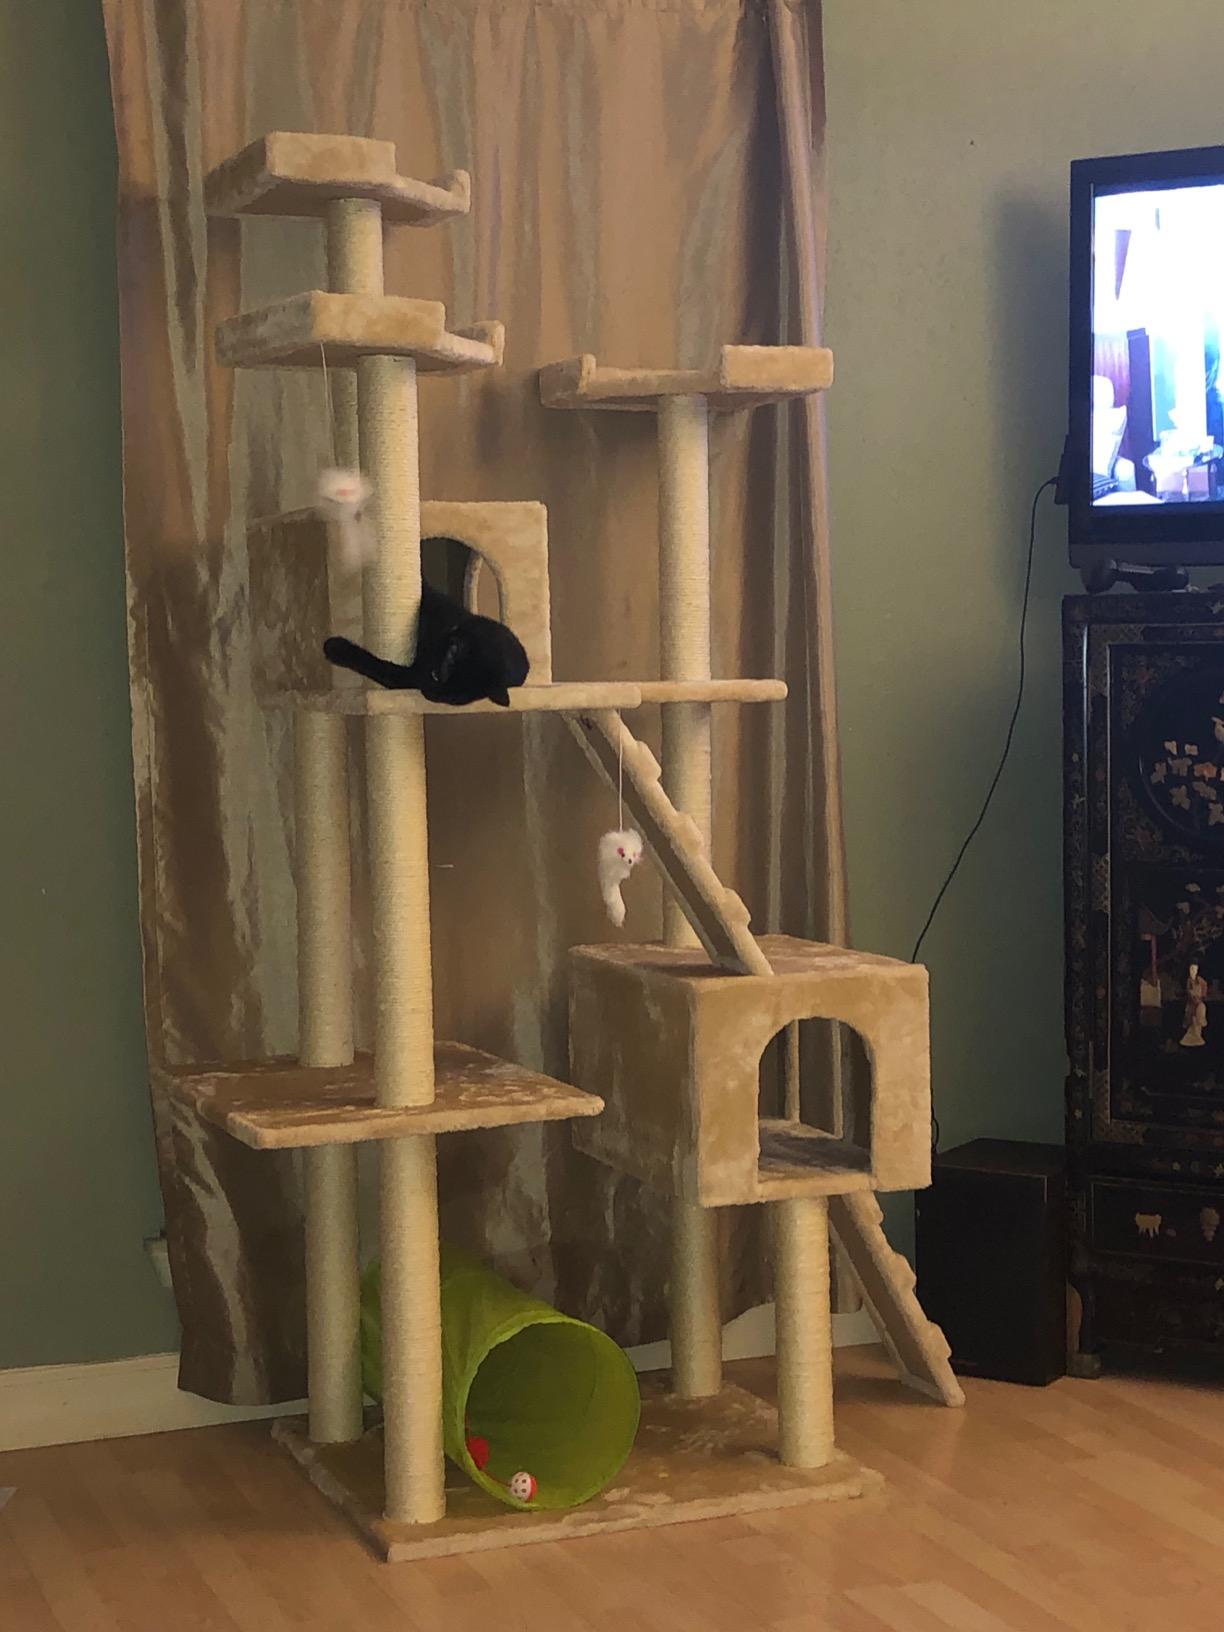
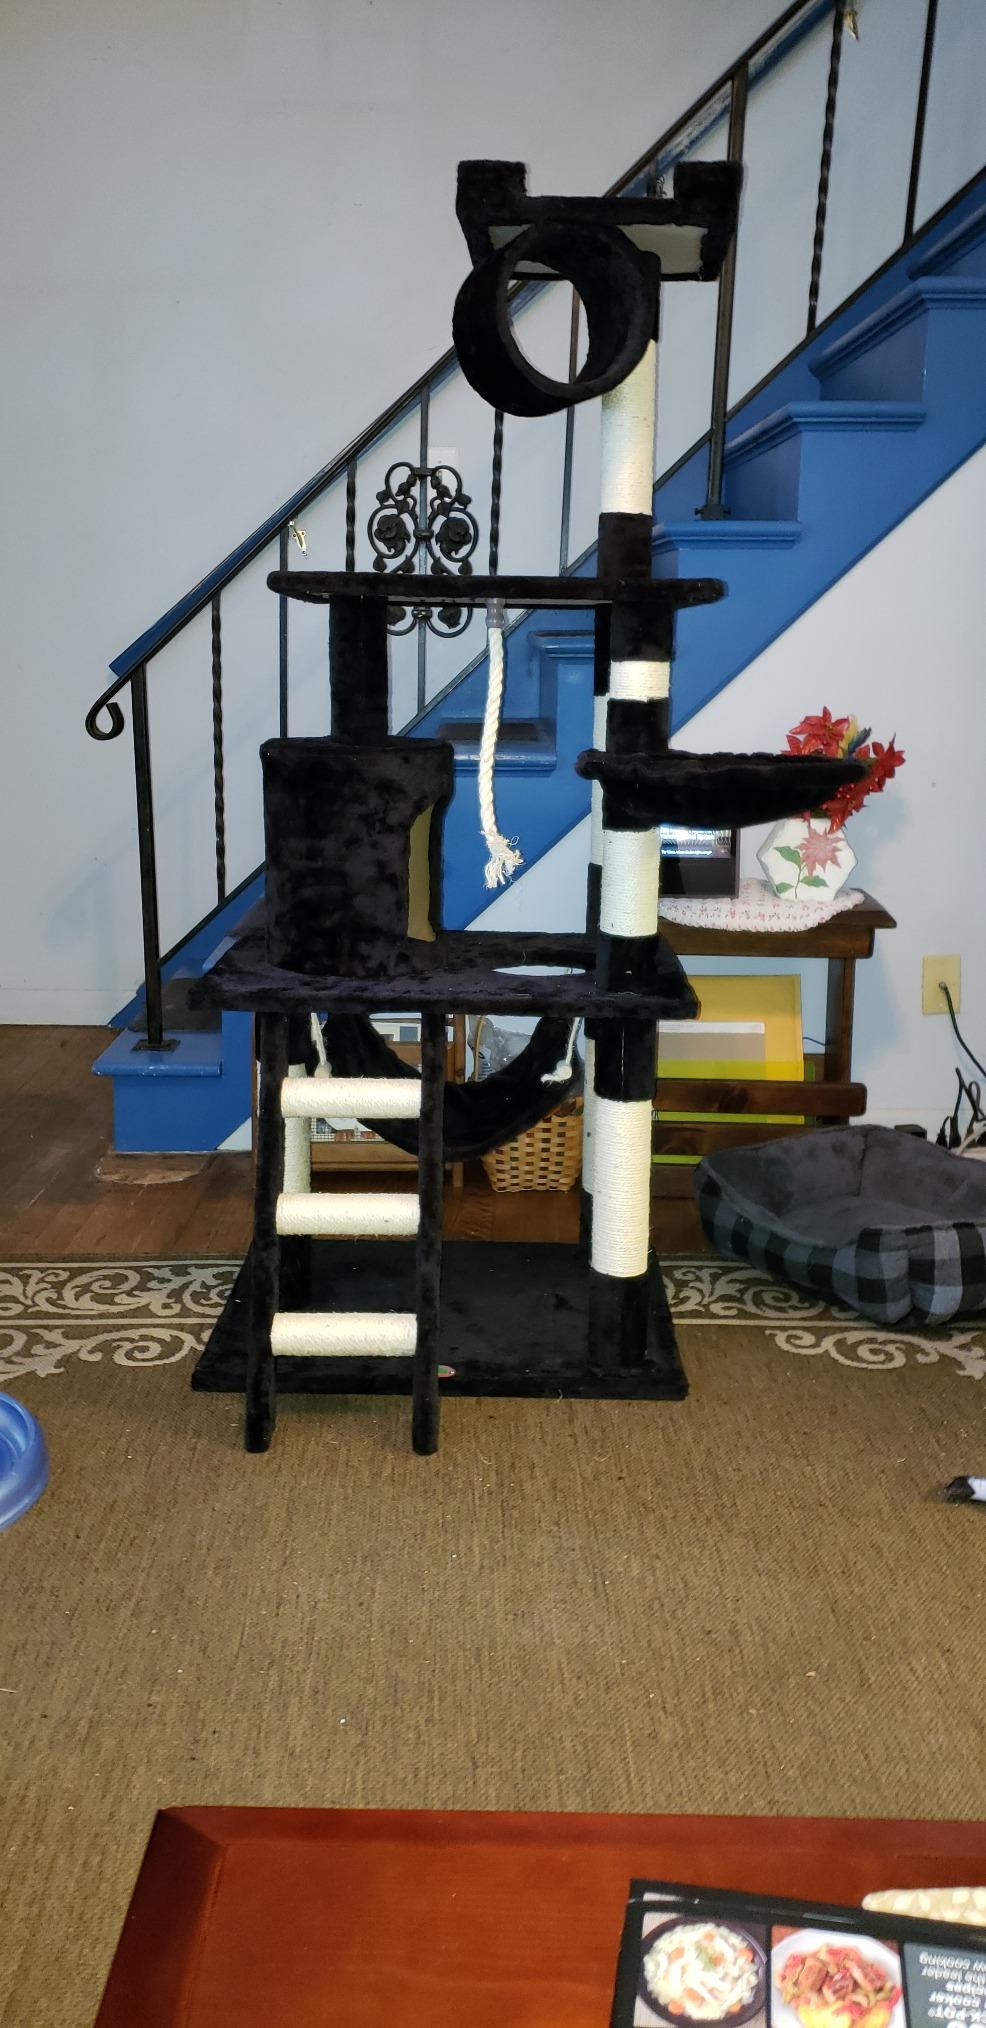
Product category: items_cat tree
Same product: no